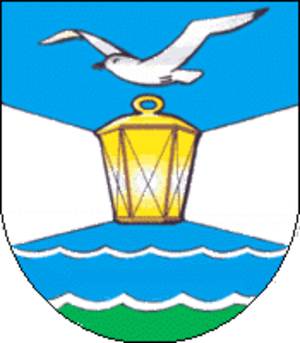
Svetly, est une ville de l'oblast de Kaliningrad, en Russie. Sa population s'élevait à 21 626 habitants en 2013.